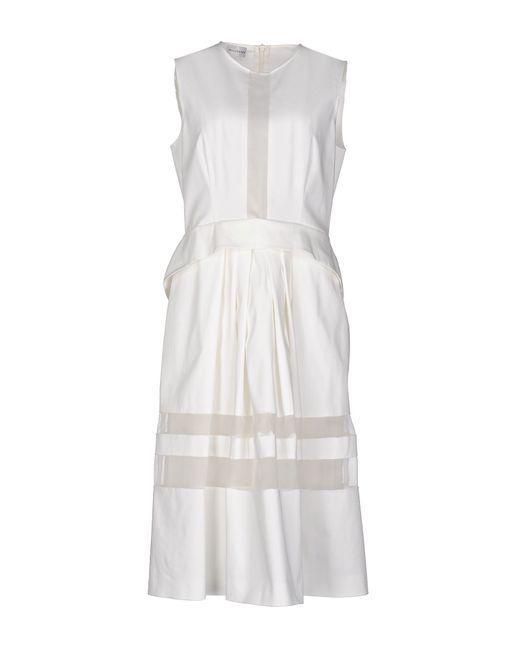
Elegante einfarbige Kleider mit Rundhalsausschnitt